Eliza Sheffield

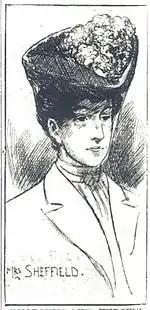

Eliza Dinah Sheffield (née Fairchild; 6 September 1856 – 28 November 1942) was an English entrepreneur, socialite and forger. Born into a working class family in Southampton, England, she rose through the ranks of society through marriage to Henry Digby Sheffield, a minor aristocrat. Since Fairchild was a barmaid at the time of their marriage, they had to invent a more prestigious background for her and she took the name Evelyn Diana Turnour Sheffield, presenting herself as the child of a British naval officer and a Spanish aristocrat.